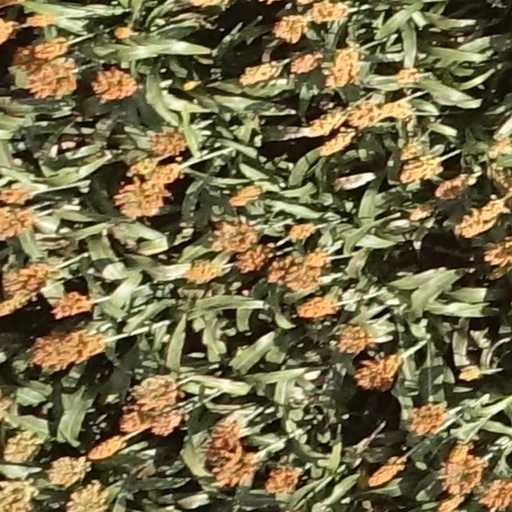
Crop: sorghum